Paarthal Pasu

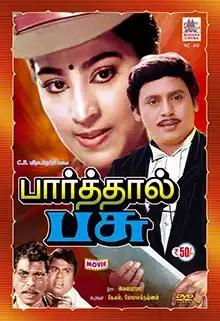
DVD cover

Paarthal Pasu is a 1988 Indian Tamil-language mystery thriller film, written and directed by K. S. Gopalakrishnan. The film stars Ramarajan, Chandrasekhar, Pallavi and Sri Bharathi. It was released on 10 June 1988, and failed at the box office.